Daihatsu Mira

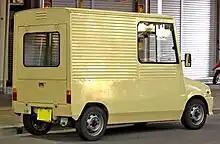
Mira Walk-through Van

In January 1986, a five-door "Van" (Mira) version was added. A "Walk-through Van" version, using the regular bonnet combined with near square rear bodywork, appeared two months later. Folding doors (optional at the rear) made access possible even in the tightest streets. In August 1987, the Mira/Cuore received a minor facelift with a new grille and bonnet, as well as some other detail changes, all making for a smoother appearance overall. Two months later, a all-wheel drive version was made available in the turbocharged version. In February 1988, another Mira Parco special edition arrived. It was only available in black and with a bright, pop-colored interior, and was aimed at 20-something buyers. This model sold out rapidly, and for the summer, a second Parco edition (now with a bright-blue interior) arrived, followed by the third Mira Parco in February 1989. This version received a turbocharged engine and four-wheel drive.